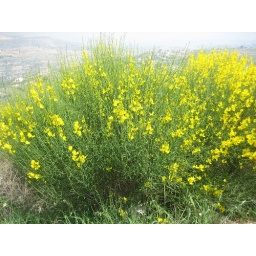
Scotch broom near my reading rock behind the house in Harf Al Mseitra.